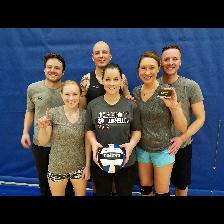
Label: Human